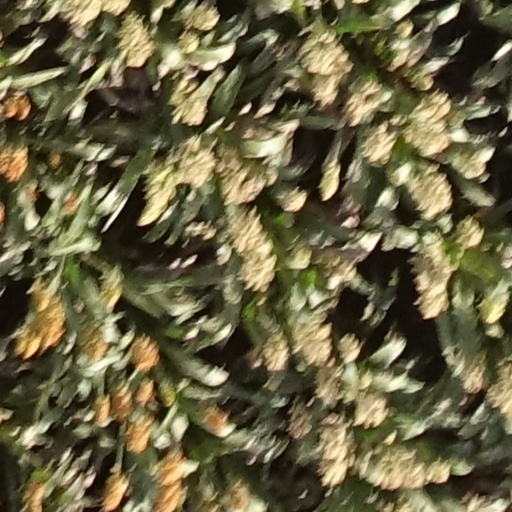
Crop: sorghum